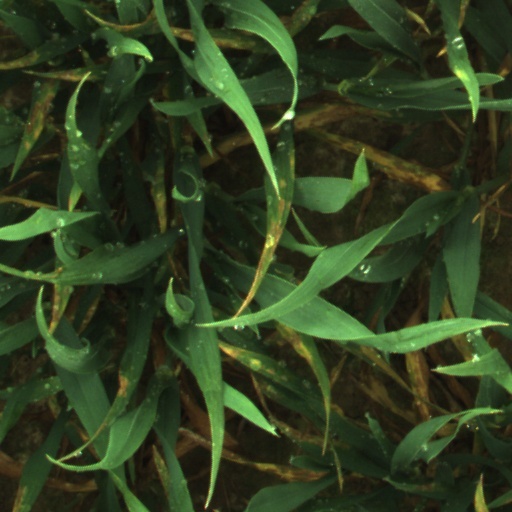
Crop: wheat